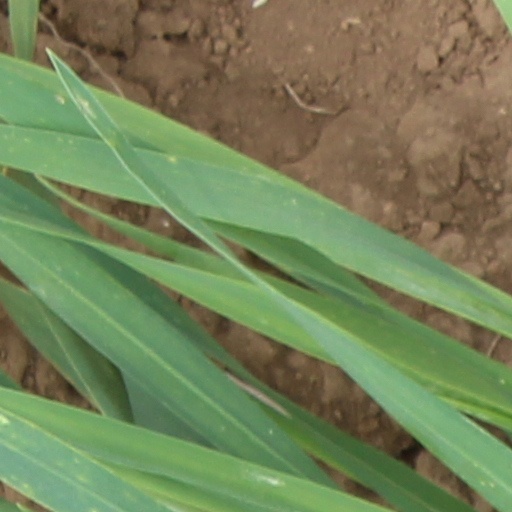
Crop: wheat